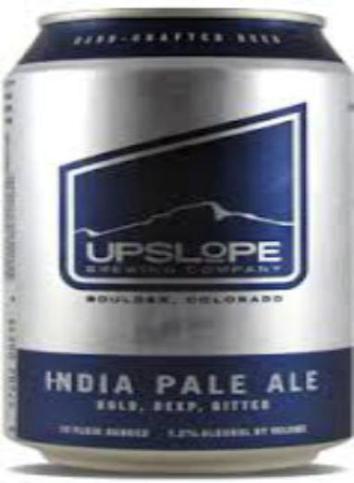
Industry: Food